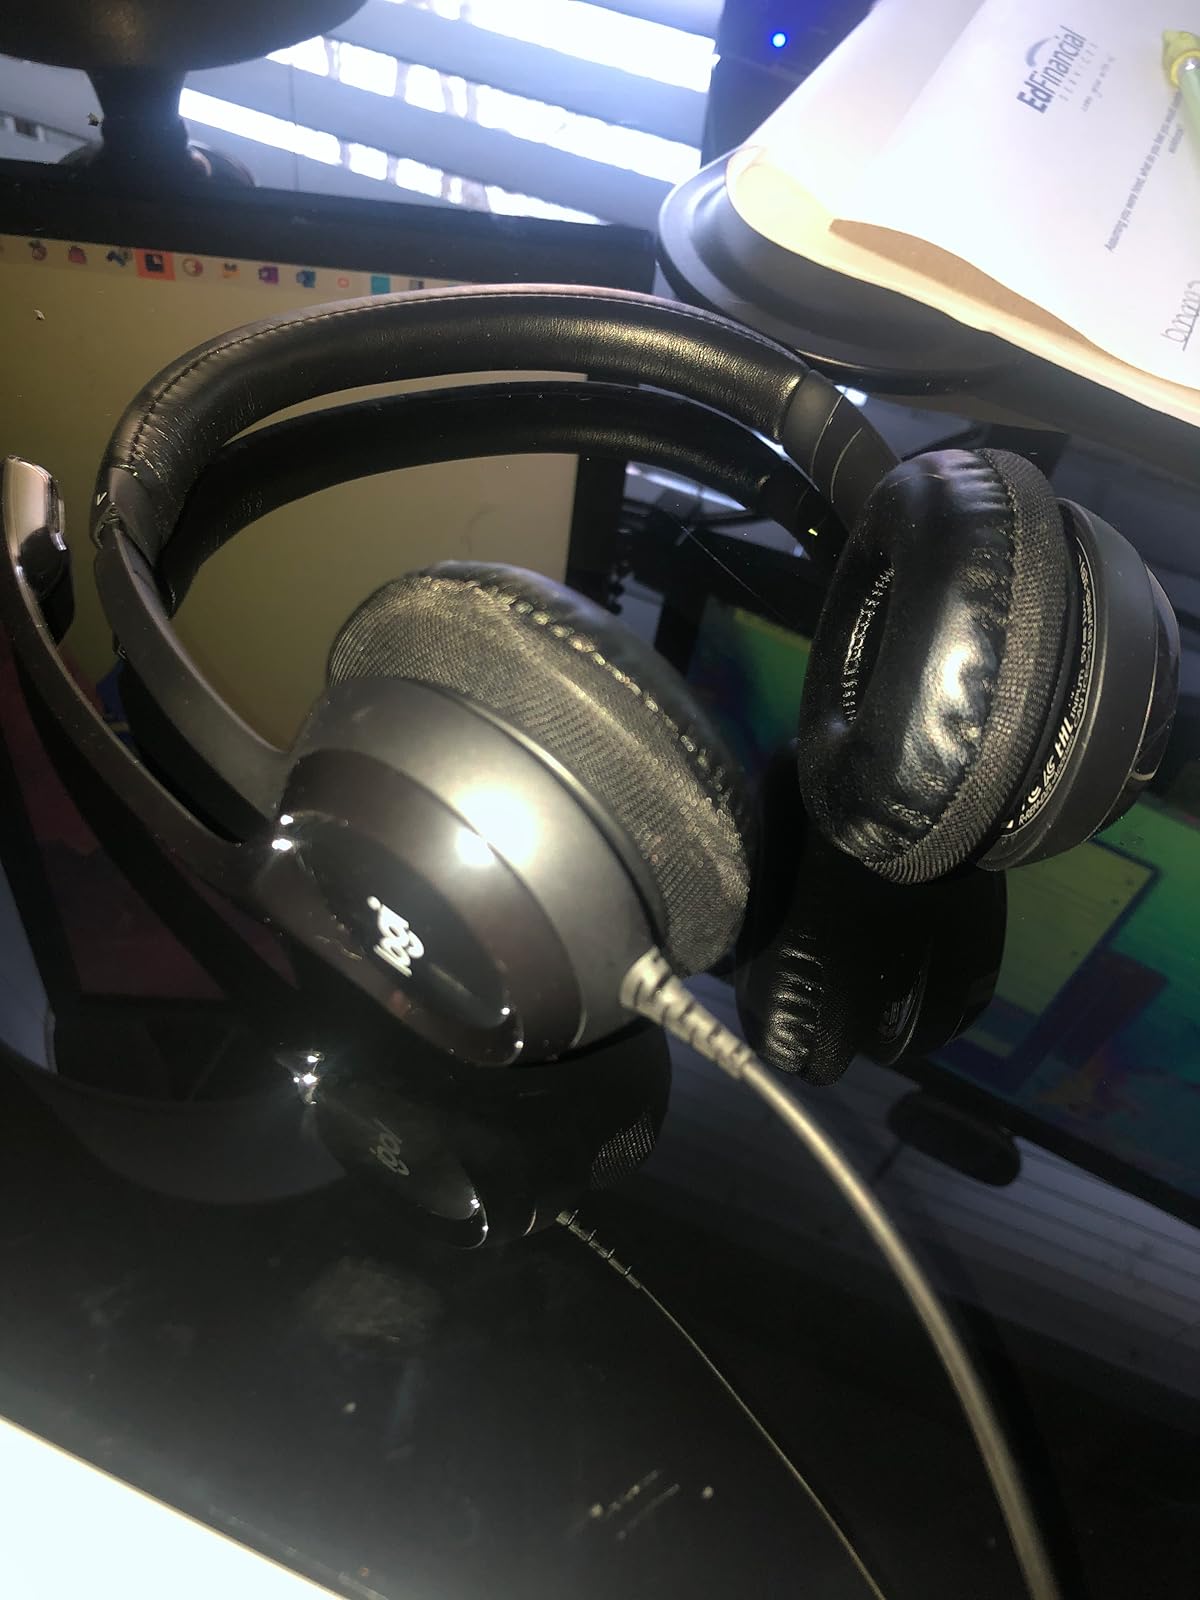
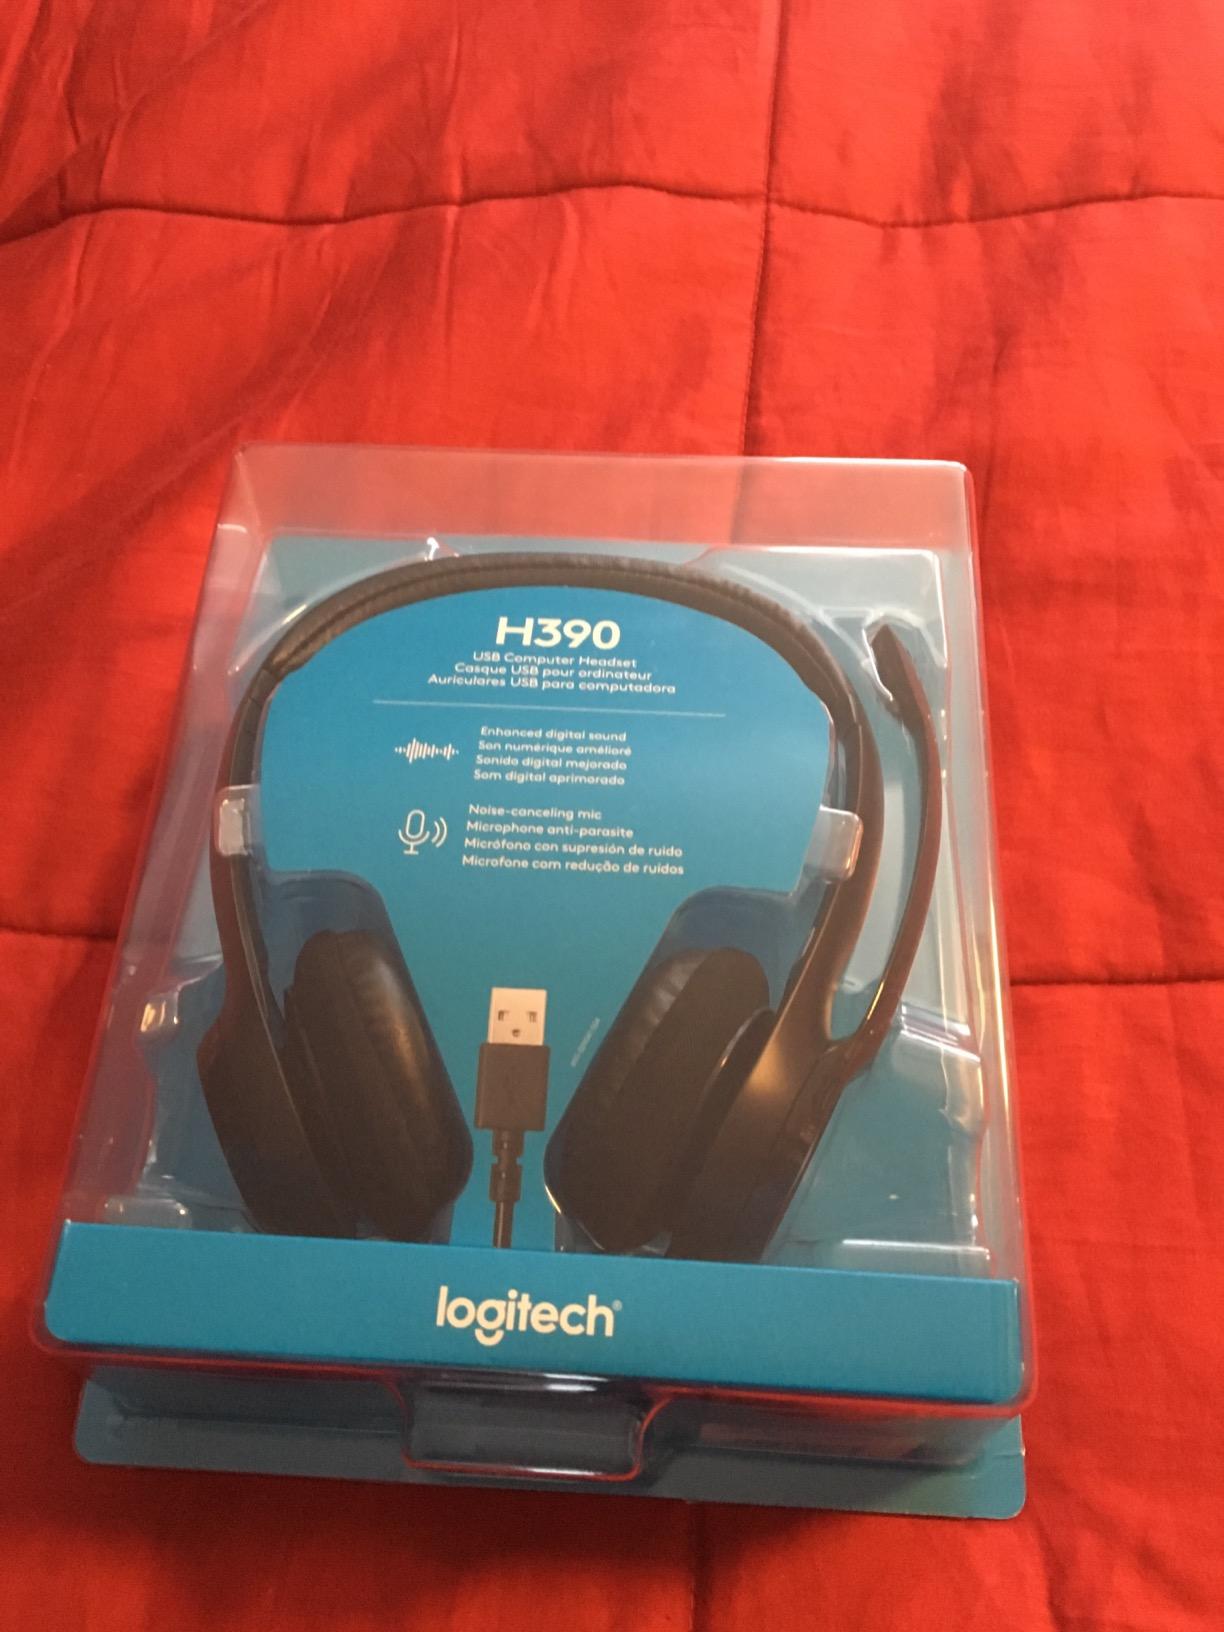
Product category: headphones
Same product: yes